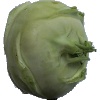
Label: kohlrabi